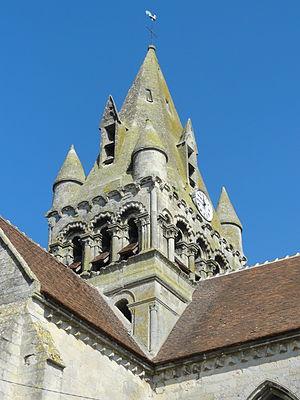
Clocher, vue depuis le sud-est.
L'église Notre-Dame-et-Saint-Rieul est une église catholique paroissiale située à Rully, dans le département français de l'Oise et la région Hauts-de-France. C'est l'une des très rares églises placées sous le patronnage de saint Rieul, Évangélisateur du pays de France et premier évêque de Senlis, mort à la fin du IVᵉ ou au début du Vᵉ siècle : la paroisse existe sans doute depuis cette époque, et peut être considérée comme l'une des plus anciennes de la région. Aucune partie de l'église n'est toutefois antérieure au XIIᵉ siècle. Au début du XIIᵉ siècle, la précédente église reçoit un nouveau clocher et sans doute un nouveau chœur, et le premier étage du clocher en subsiste à ce jour. Peu avant le milieu du XIIᵉ siècle, le clocher est pourvu d'un second étage, qui surprend par la richesse de son ornementation, et la sculpture d'inspiration antique de ses chapiteaux et de sa frise, d'un type plus propre au midi de la France. La nef, non voûtée mais assez spacieuse, et son portail occidental datent de la même époque. Ils sont toujours de style roman. Le reste de l'église est gothique.